Pius Font i Quer

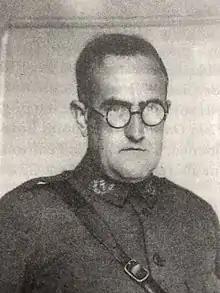
Font in 1929

Pius Font i Quer (1888 – 1964) was a Catalan botanist, pharmacist and chemist.